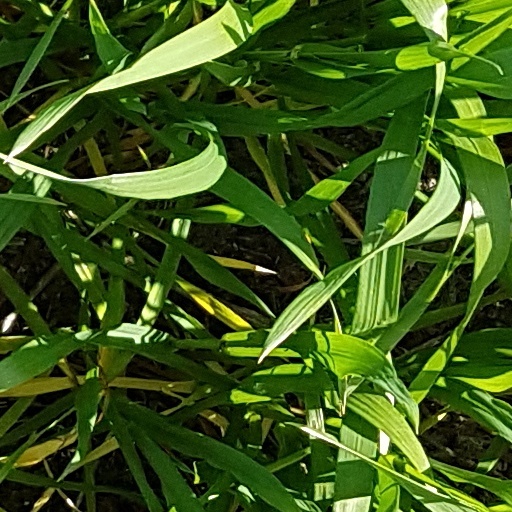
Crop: wheat